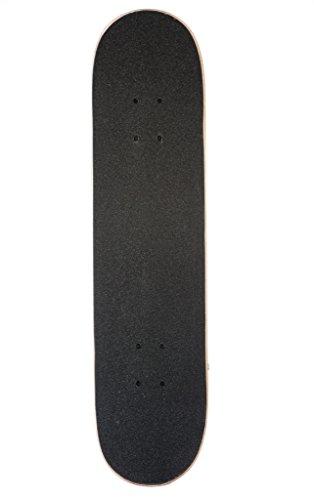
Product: Punisher Skateboards MAYAN Complete Skateboard with Convace Deck
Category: Sports & Outdoors | Outdoor Recreation | Skates, Skateboards & Scooters | Skateboarding | Standard Skateboards & Longboards | Standard Skateboards
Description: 50x30mm PU wheels with Punisher skateboard deck graphics.
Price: $57.16
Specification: Product Dimensions:         31.5 x 7.8 x 5 inches ; 5.1 pounds    |Shipping Weight: 5.8 pounds (View shipping rates and policies)|ASIN: B076ZWNXXY|Item model number: 9035|    #1495    in Standard Skateboards